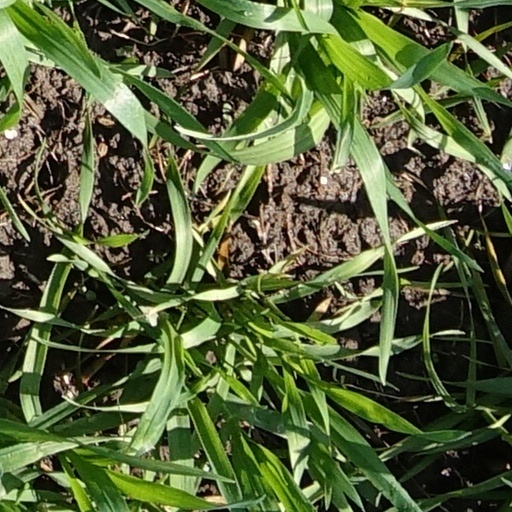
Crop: wheat